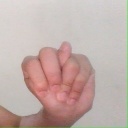
अक्षर: न